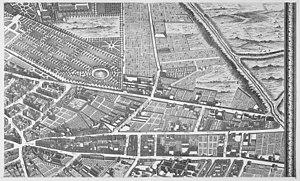
La place Michel-Debré, anciennement carrefour de la Croix-Rouge, est une voie du 6ᵉ arrondissement de Paris.